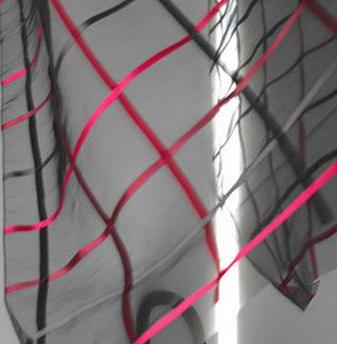
Texture: gauzy